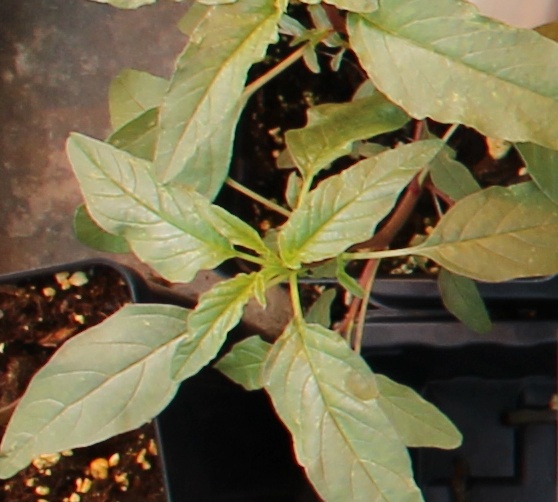
Label: Waterhemp